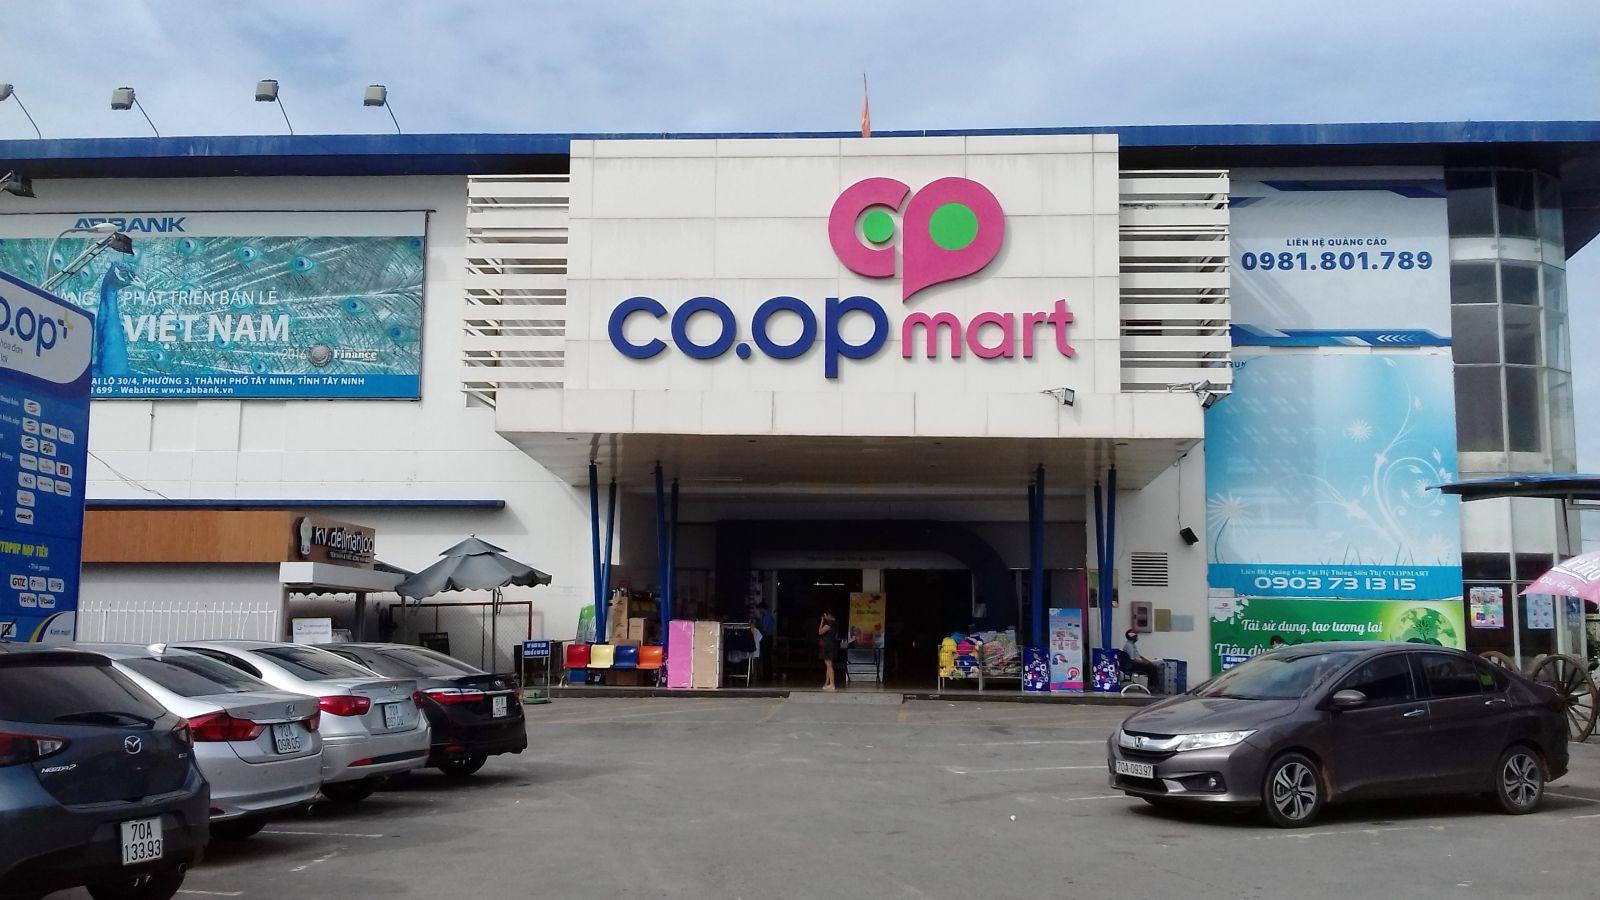
ở khoảng sân phía trước của siêu thị có sự xuất hiện của một vài chiếc ô tô